J. Howard Crocker

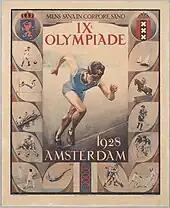
Upright rectangular image depicting a male athlete sprinting, surrounded by twelve smaller images each depicting a different Olympic sport, with large writing in the Dutch language at the top between the coats of arms for the Netherlands and Amsterdam

At the 1922 AAU of C general meeting, Crocker motioned to establish a standing COC, instead of forming a temporary committee prior to each Olympic Games. The permanent COC was to collaborate with provincial organizations to secure funding, chose athletes to represent Canada, and oversee travel and accommodations for the athletes. Patrick J. Mulqueen was elected president, while Crocker served as the secretary from 1922 to 1929, and again from 1933 to 1947. Crocker was the honorary manager for each Canadian Olympic team until 1956.